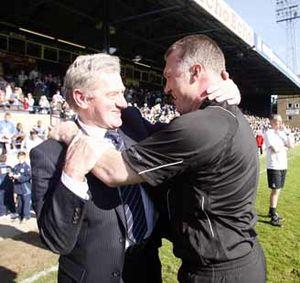
Le Leicester City Football Club, aussi connu sous le nom de The Foxes est un club de football anglais basé à Filbert Way à Leicester, au King Power Stadium. Le club joue actuellement en Premier League, première division anglaise, après son titre de champion de Football League Championship en 2013-2014 synonyme de retour au plus haut niveau après dix ans d'absence.